We're No Angels (1955 film)

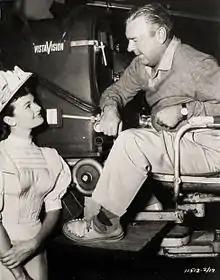
Gloria Talbott with cinematographer Loyal Griggs.

Three convicts – Joseph, Albert and Jules – escape from prison on Devil's Island in French Guiana just before Christmas and arrive at the nearby French colonial town of Cayenne on Christmas Eve. Joseph is a thief; the other two are murderers.